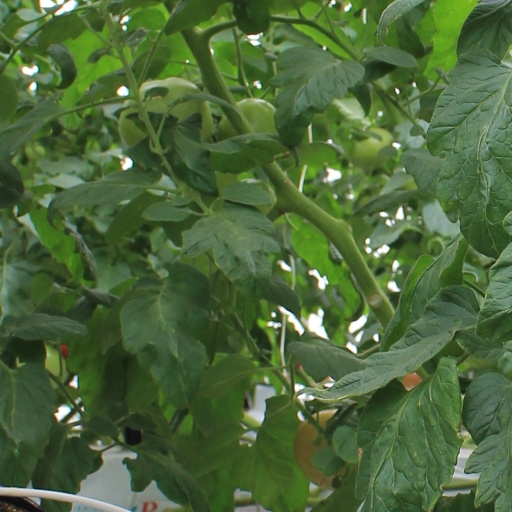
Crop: tomato